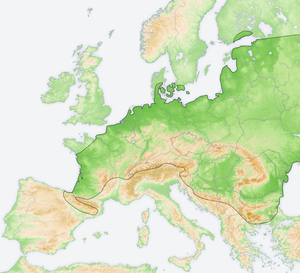
Le Carte géographique est une espèce de lépidoptères diurnes de la famille des Nymphalidae.